WHQC

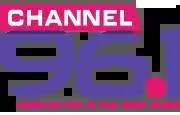
Logo as "Channel 96-1"

Despite the dispute over its call sign, WIBT became a success story when it went to #1 in the Fall 2004 Arbitron ratings. As a rhythmic contemporary formatted station, WIBT was in competition with long-time heritage urban station WPEG and mainstream contemporary station WNKS, both of whom are sister stations. Although its music tended to favor hip-hop, WIBT played pop and dance crossovers that were hits.